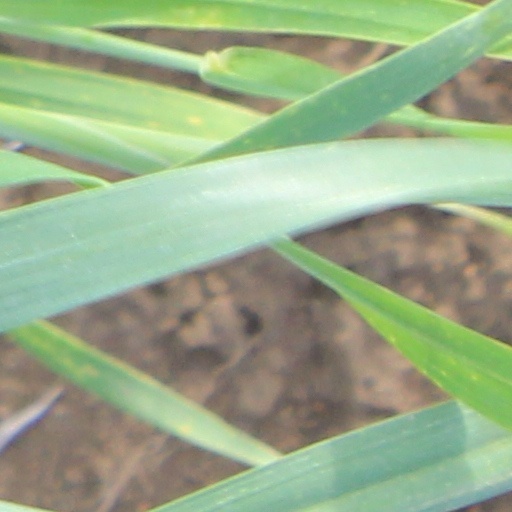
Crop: wheat